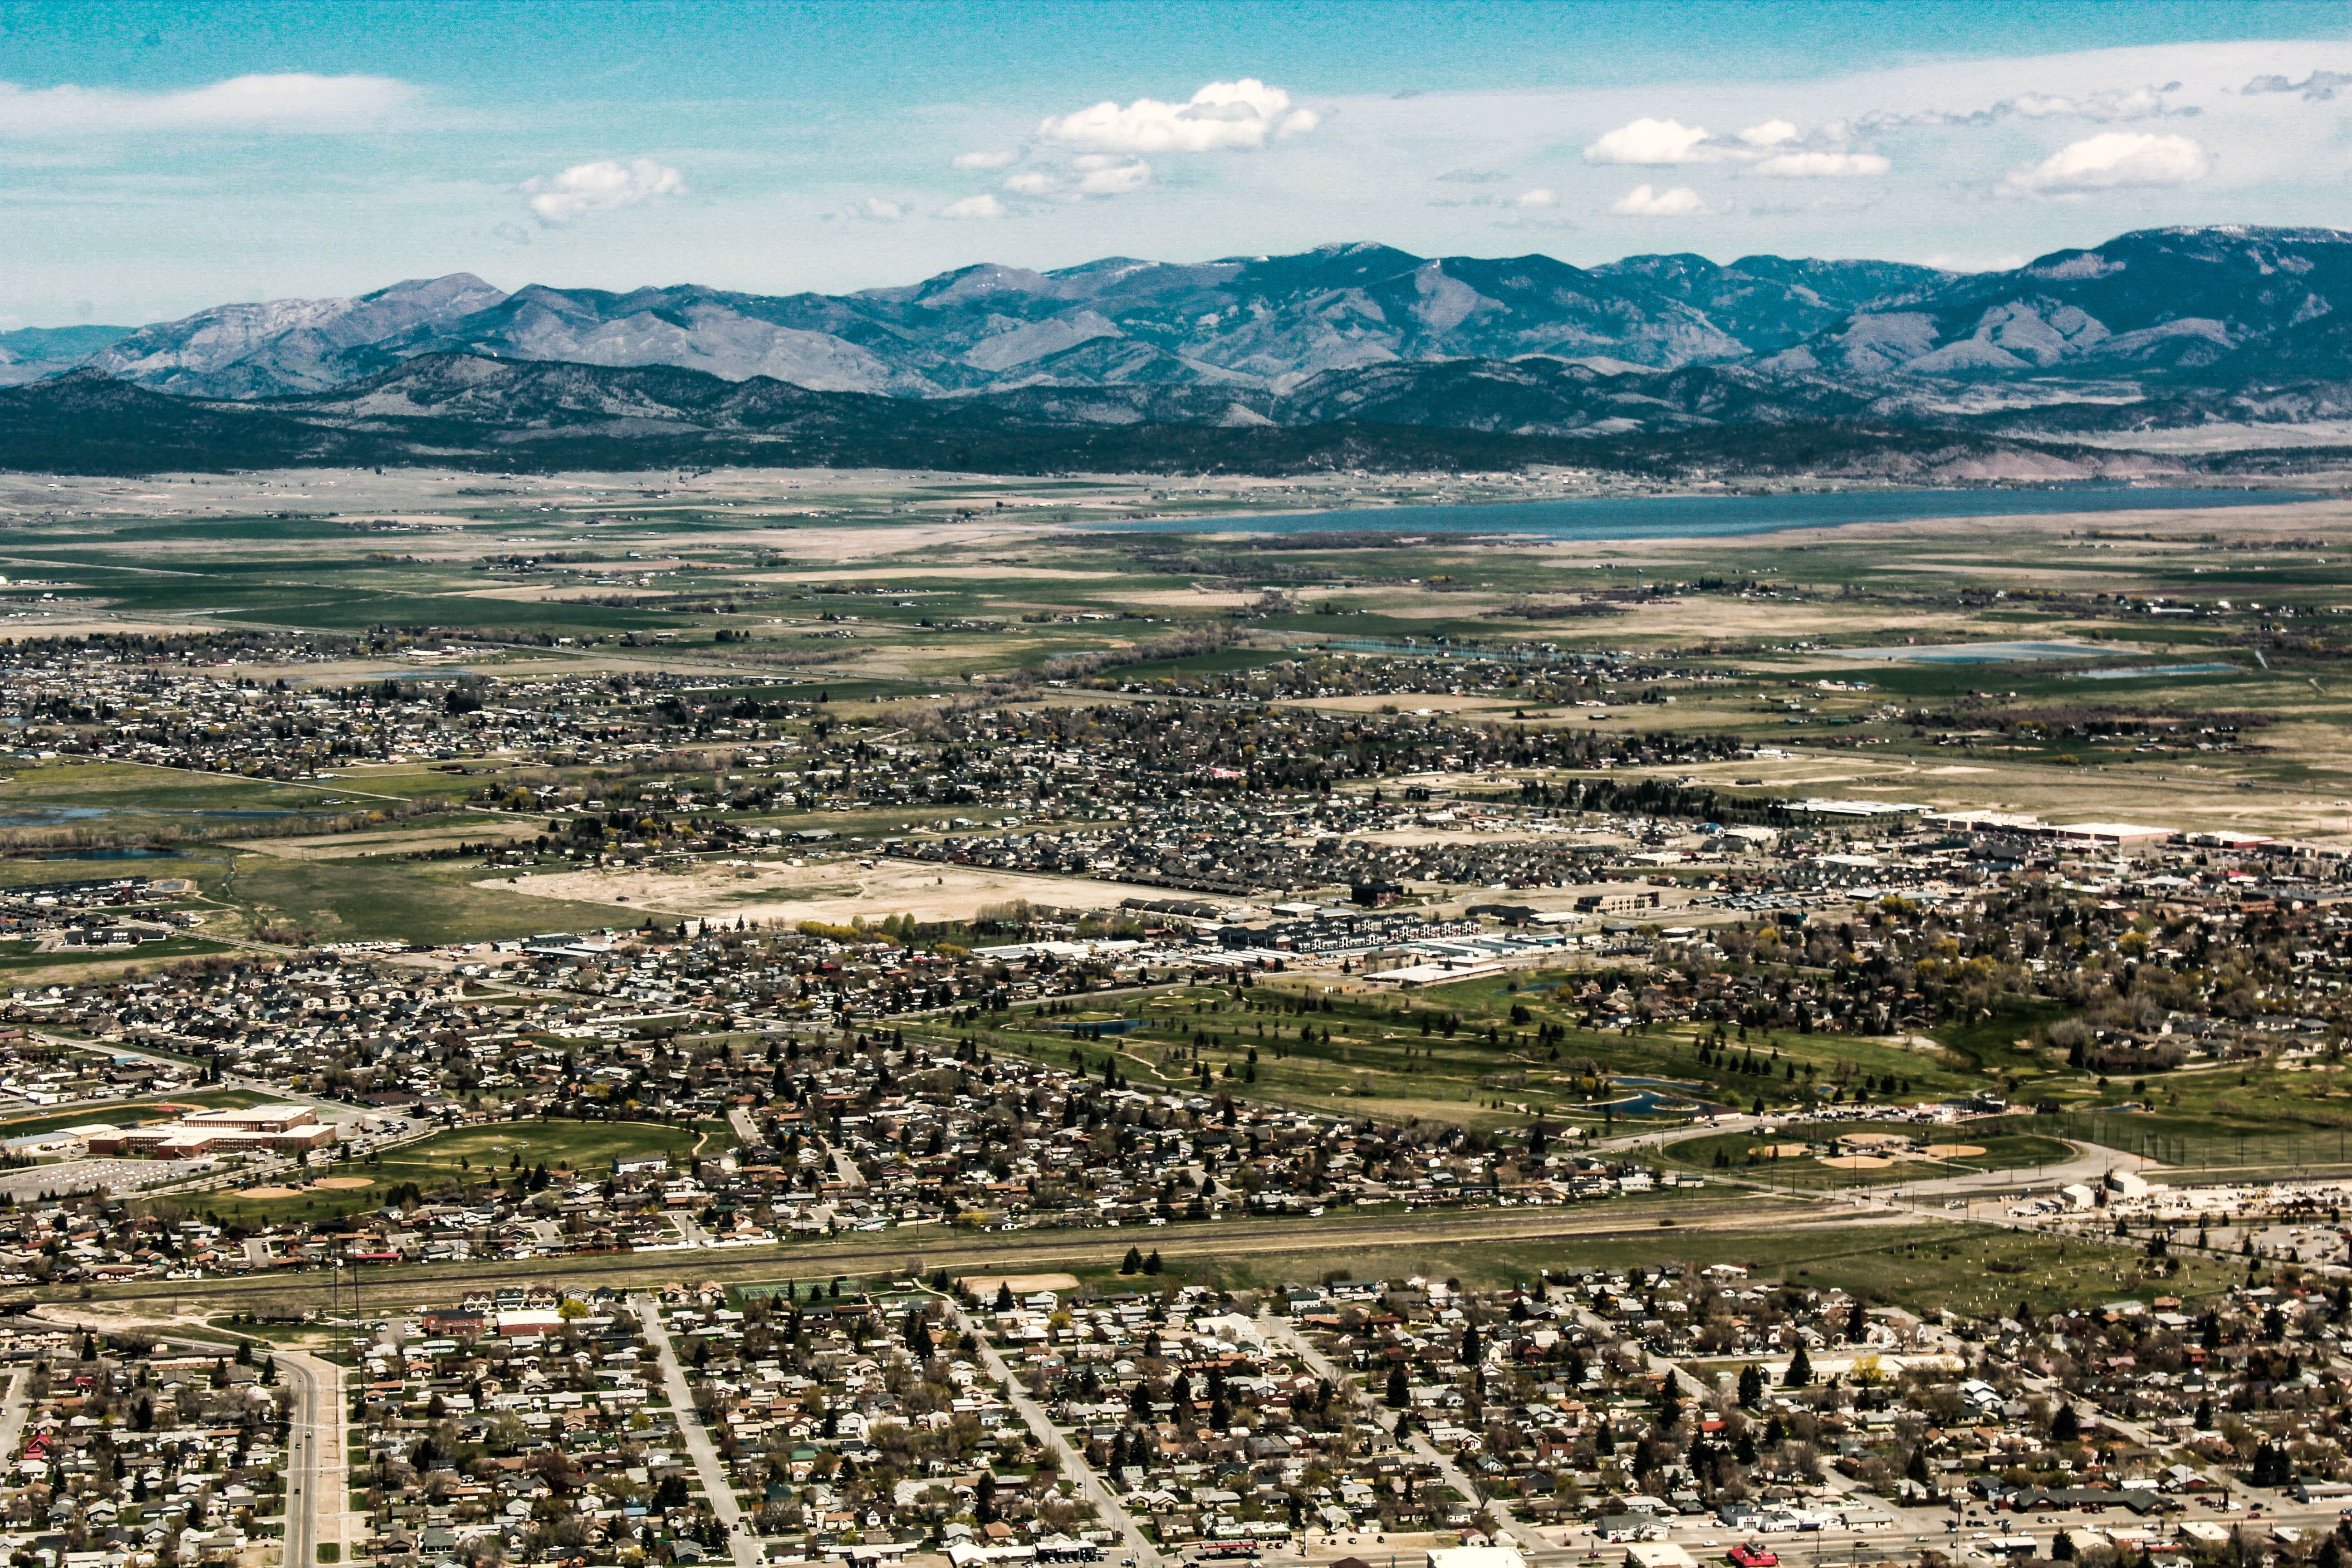
mountainous landforms, aerial photography, mountain, sky, natural landscape, natural environment, mountain range, highland, landscape, plain, cloud, ecoregion, hill, fell, tundra, photography, grass, valley, road, suburb, rural area, geology, plateau, residential area, land lot, city, plant, bird's eye view, grassland, badlands, national park